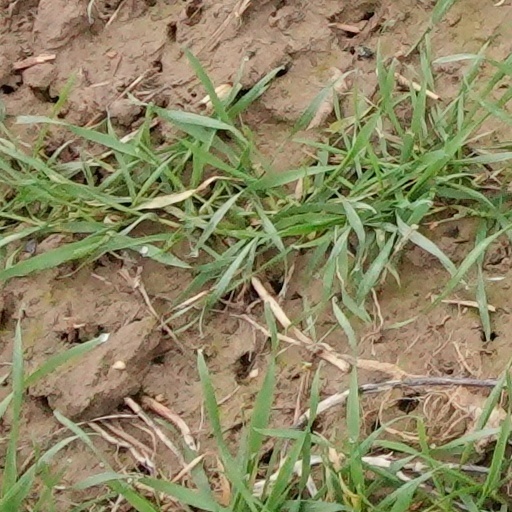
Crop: wheat